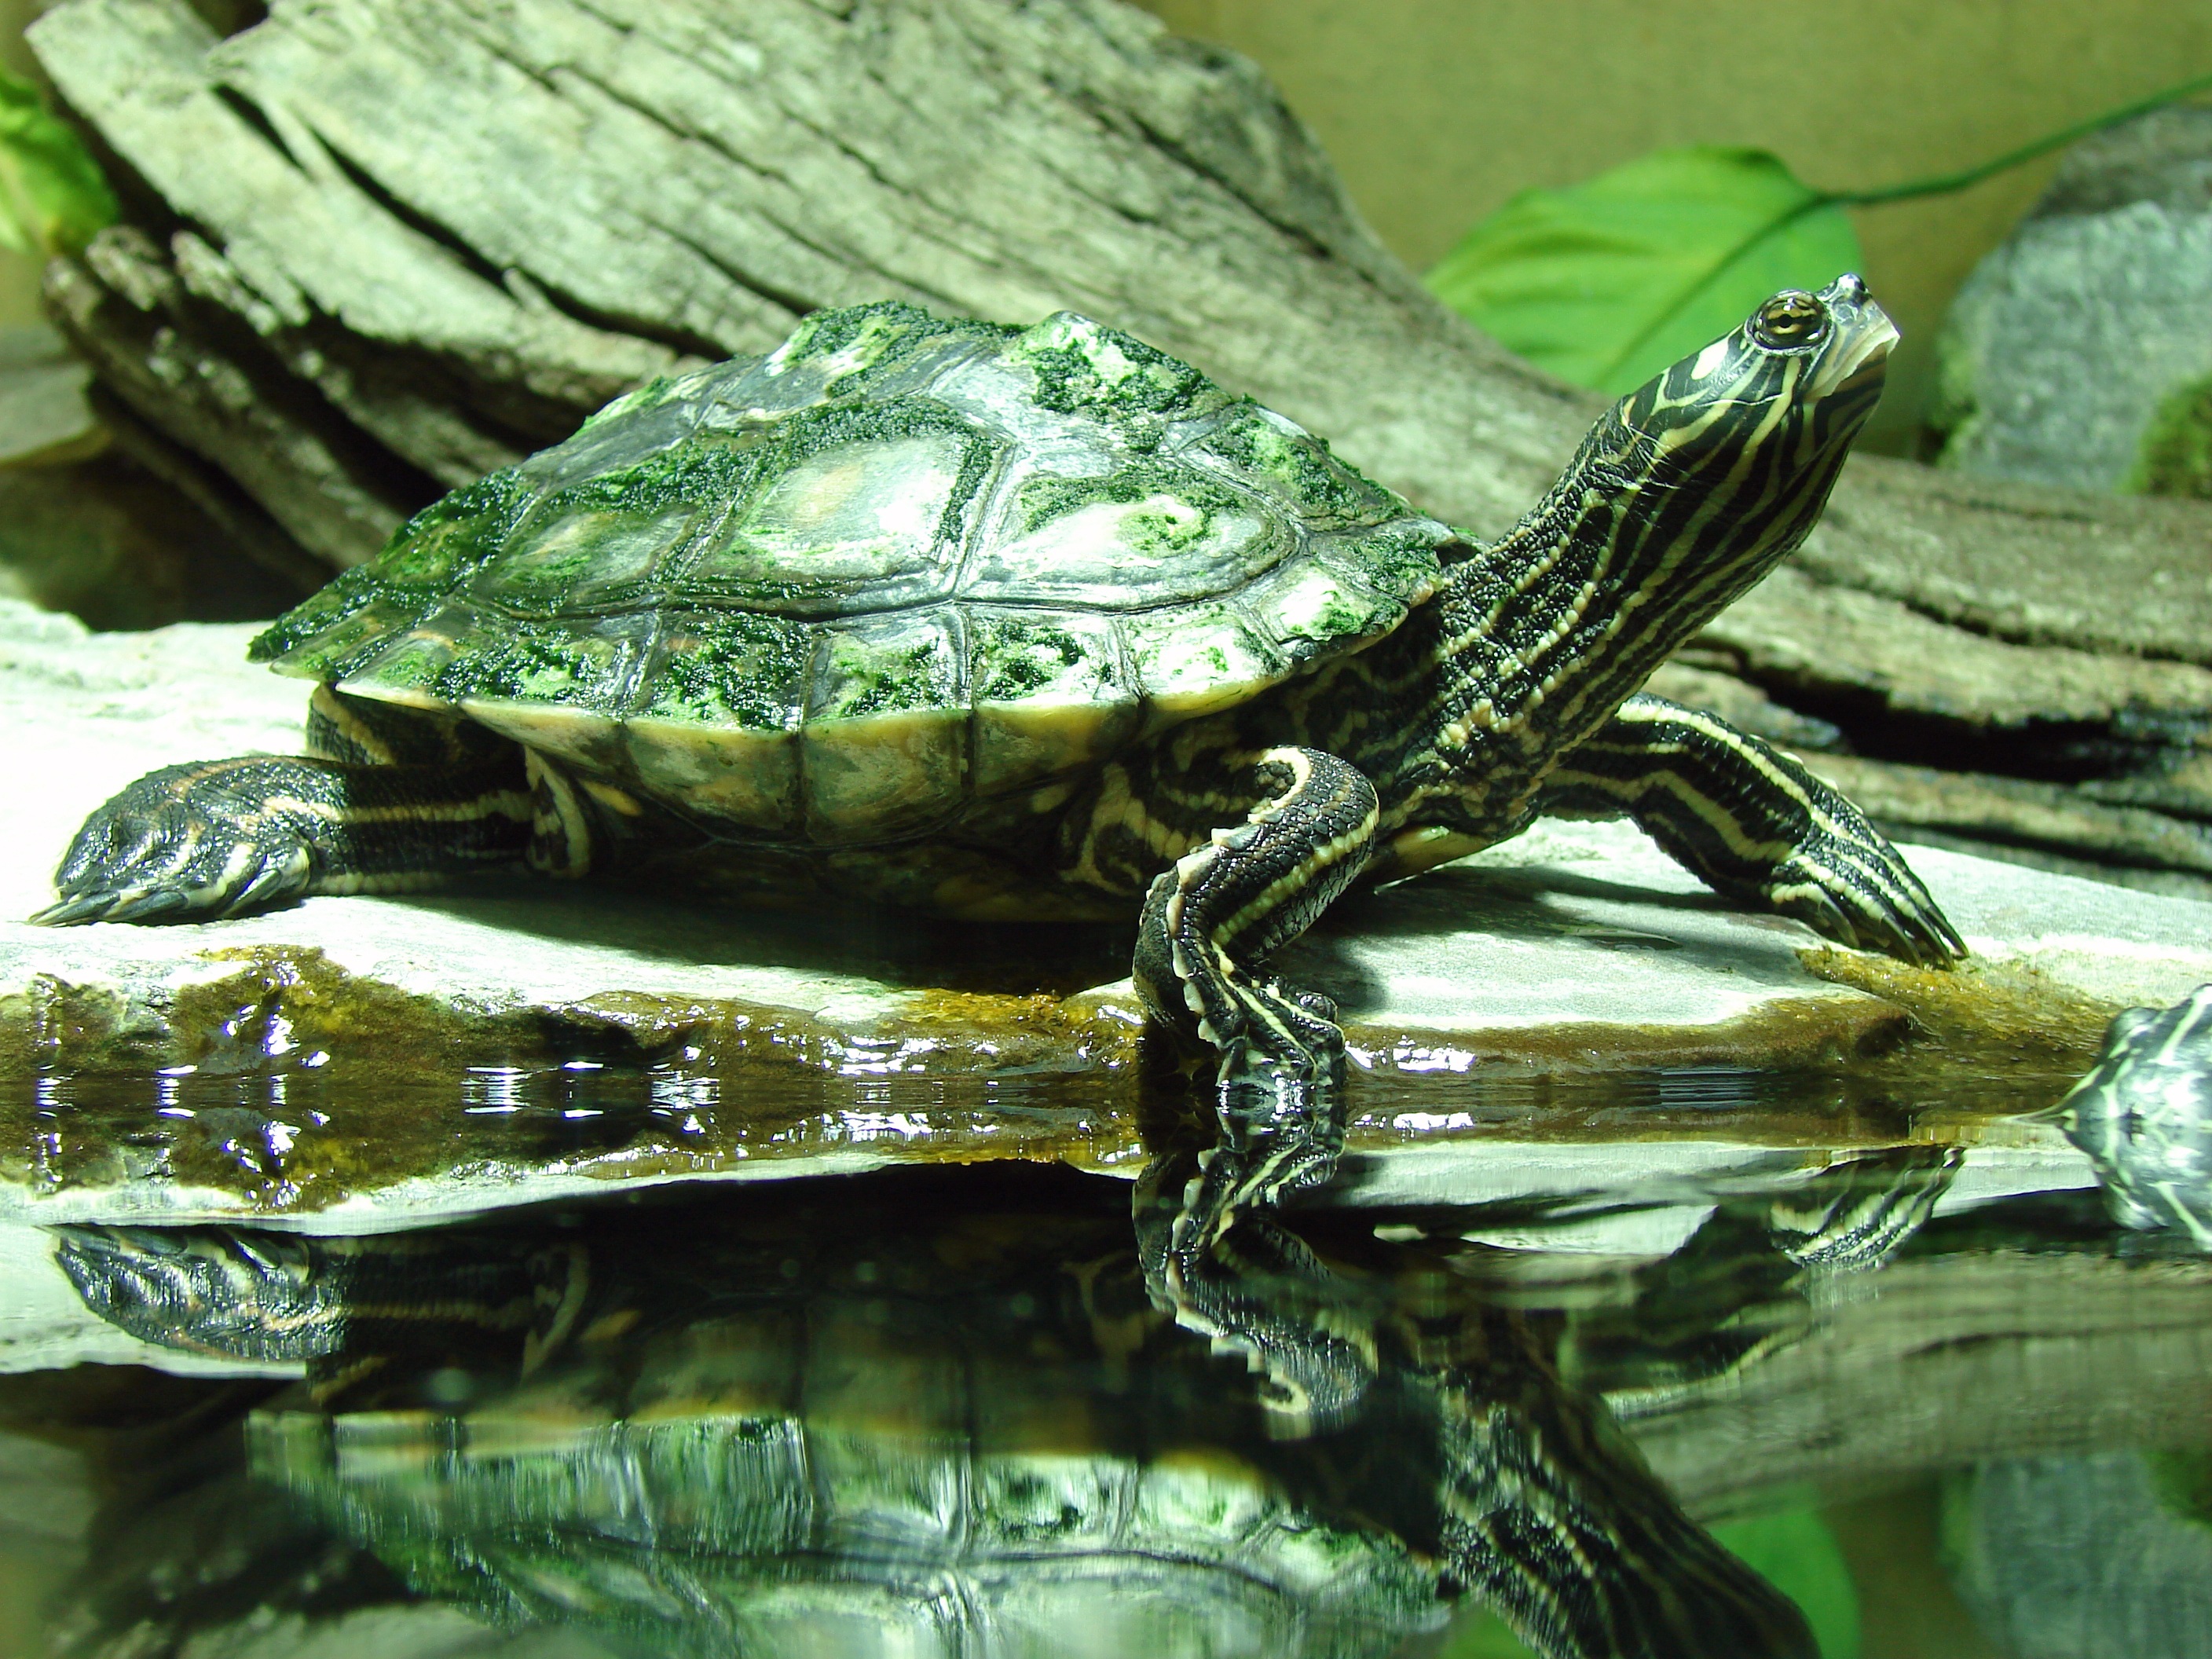
turtle, reptile, amphibian, fauna, vertebrate, mirroring, panzer, water turtle, on the water, emydidae